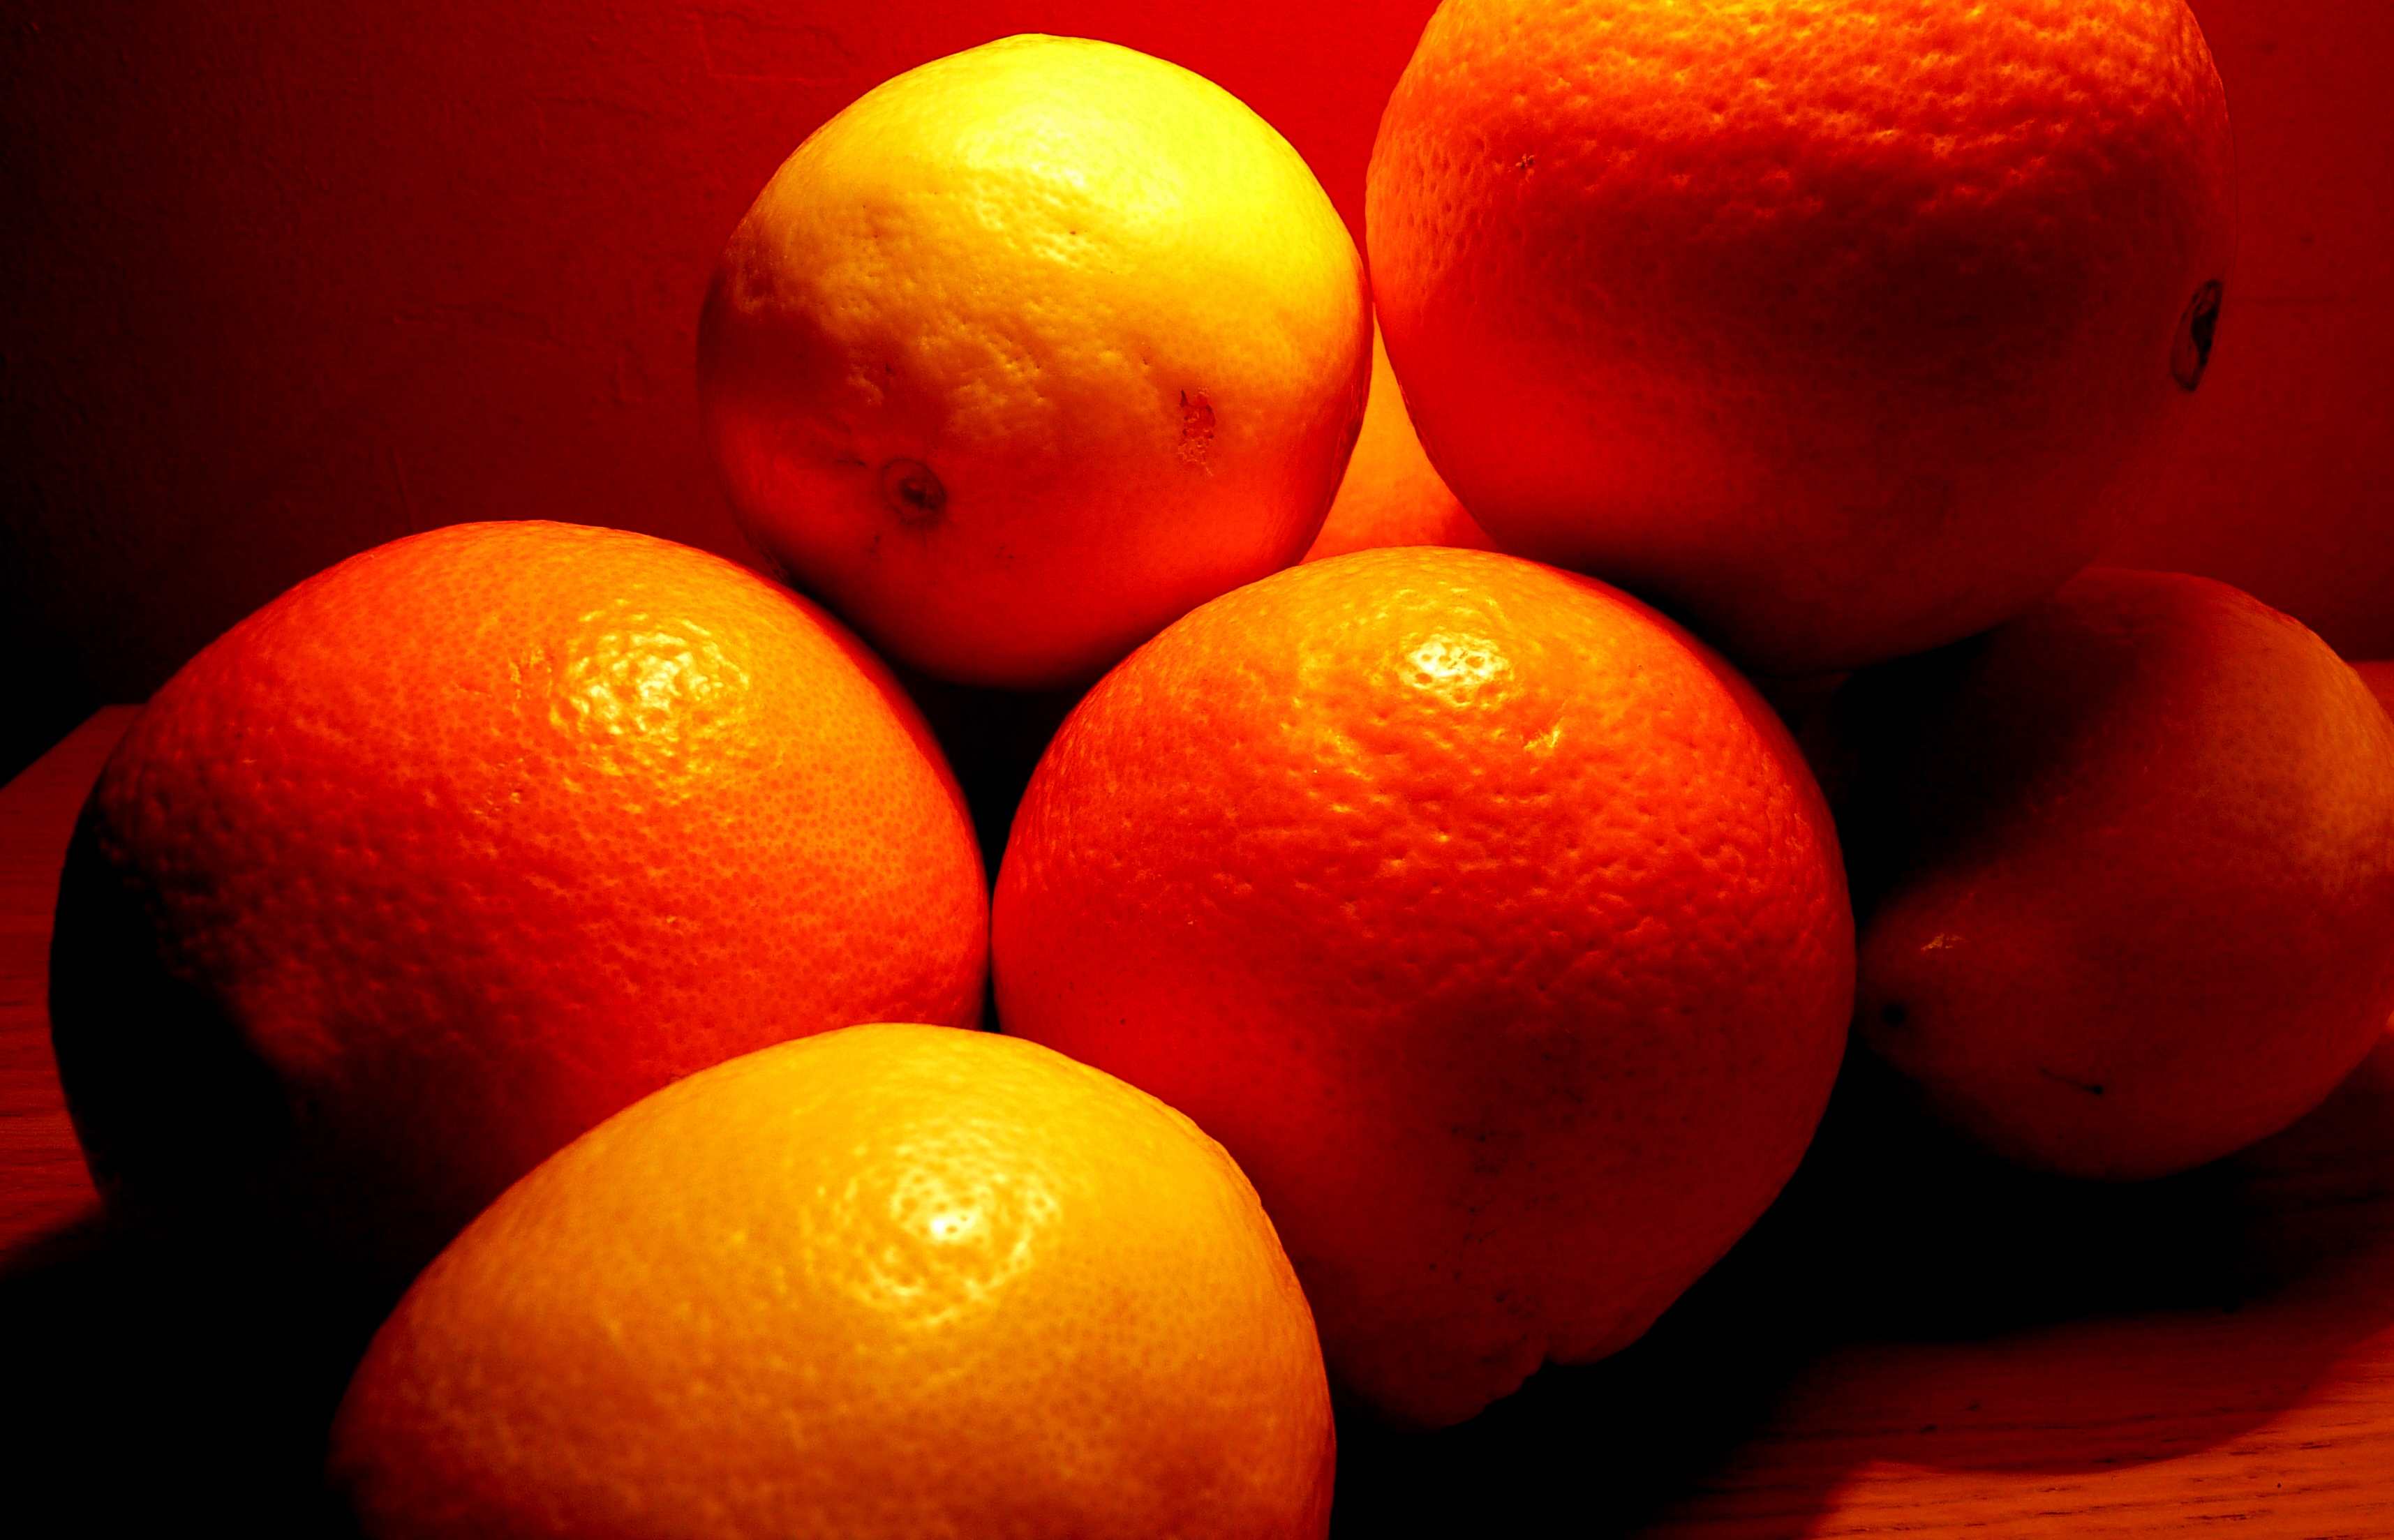
light, plant, field, fruit, orange, food, produce, contrast, artwork, life, colour, art, spain, focus, tangerine, still, clementine, depth, dailyshoot, oranges, anawesomeshot, citrus, lemons, macro photography, flowering plant, still life photography, mandarin orange, land plant, tangelo